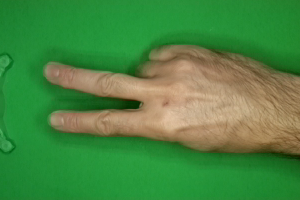
Label: scissors